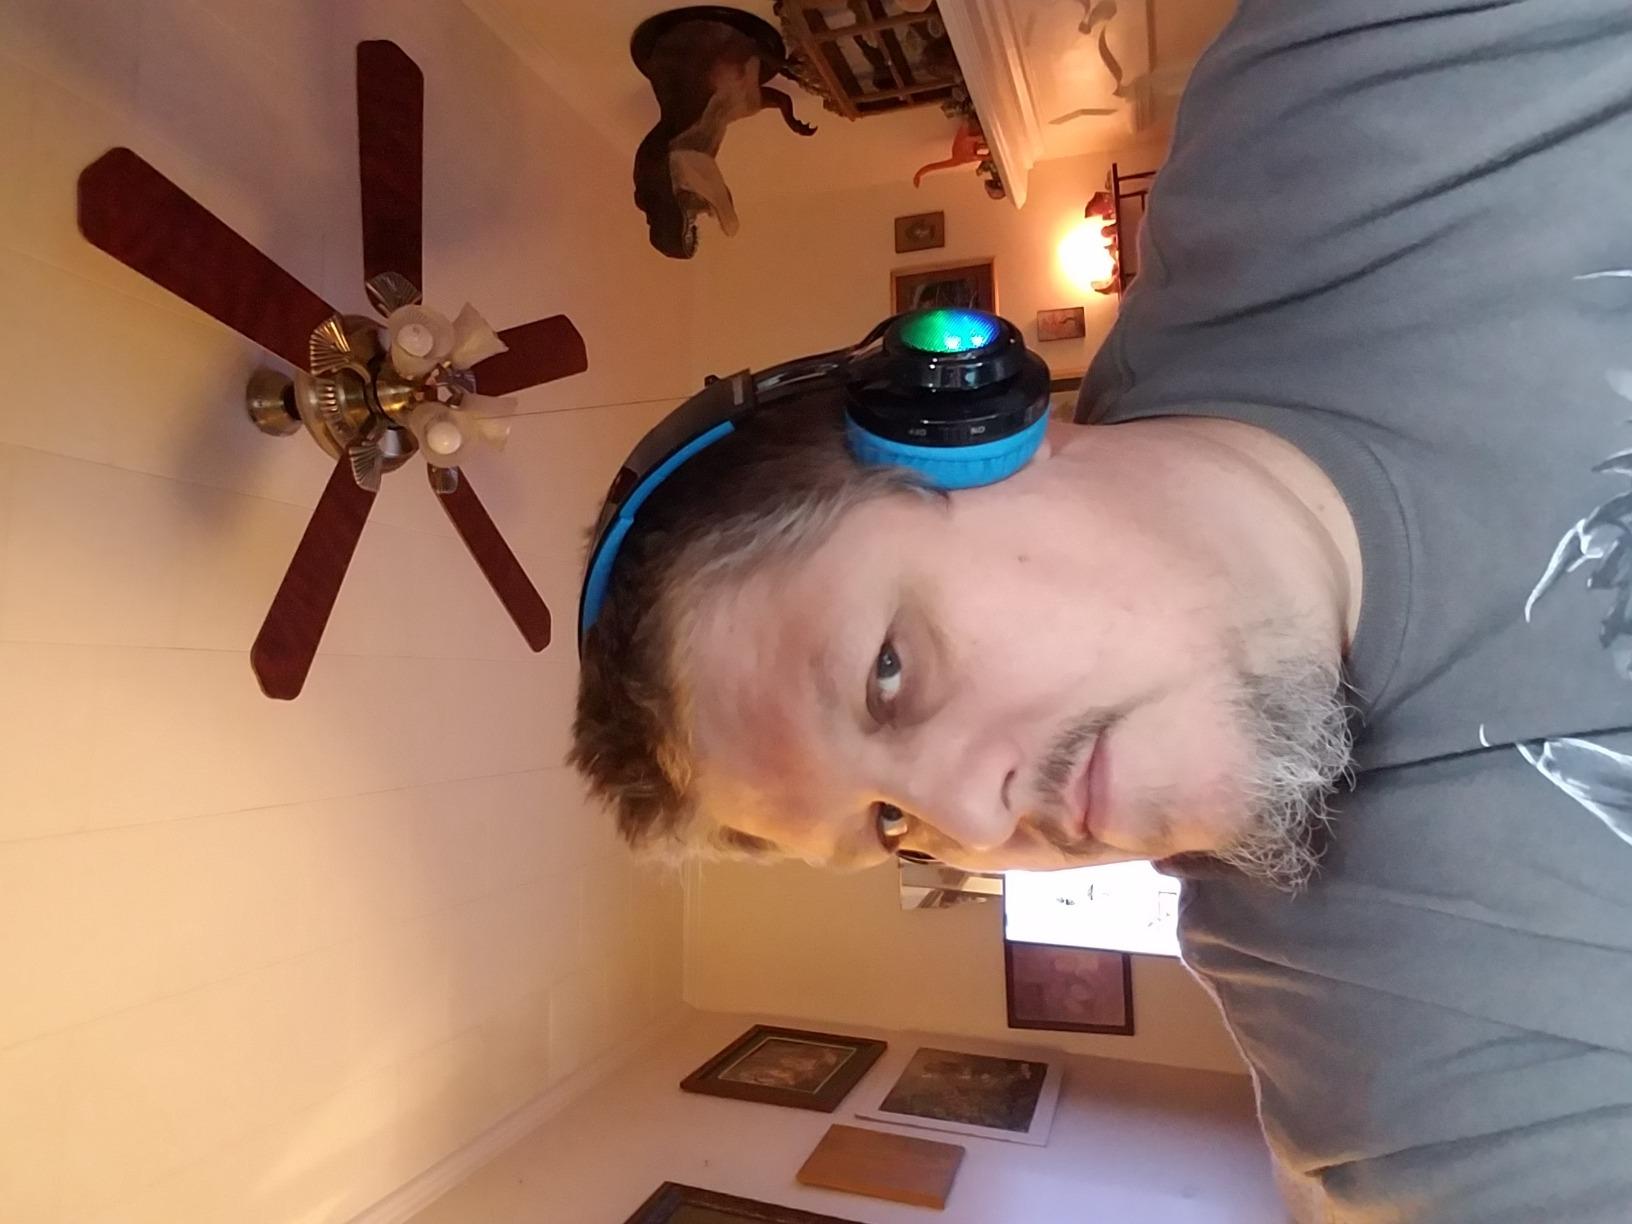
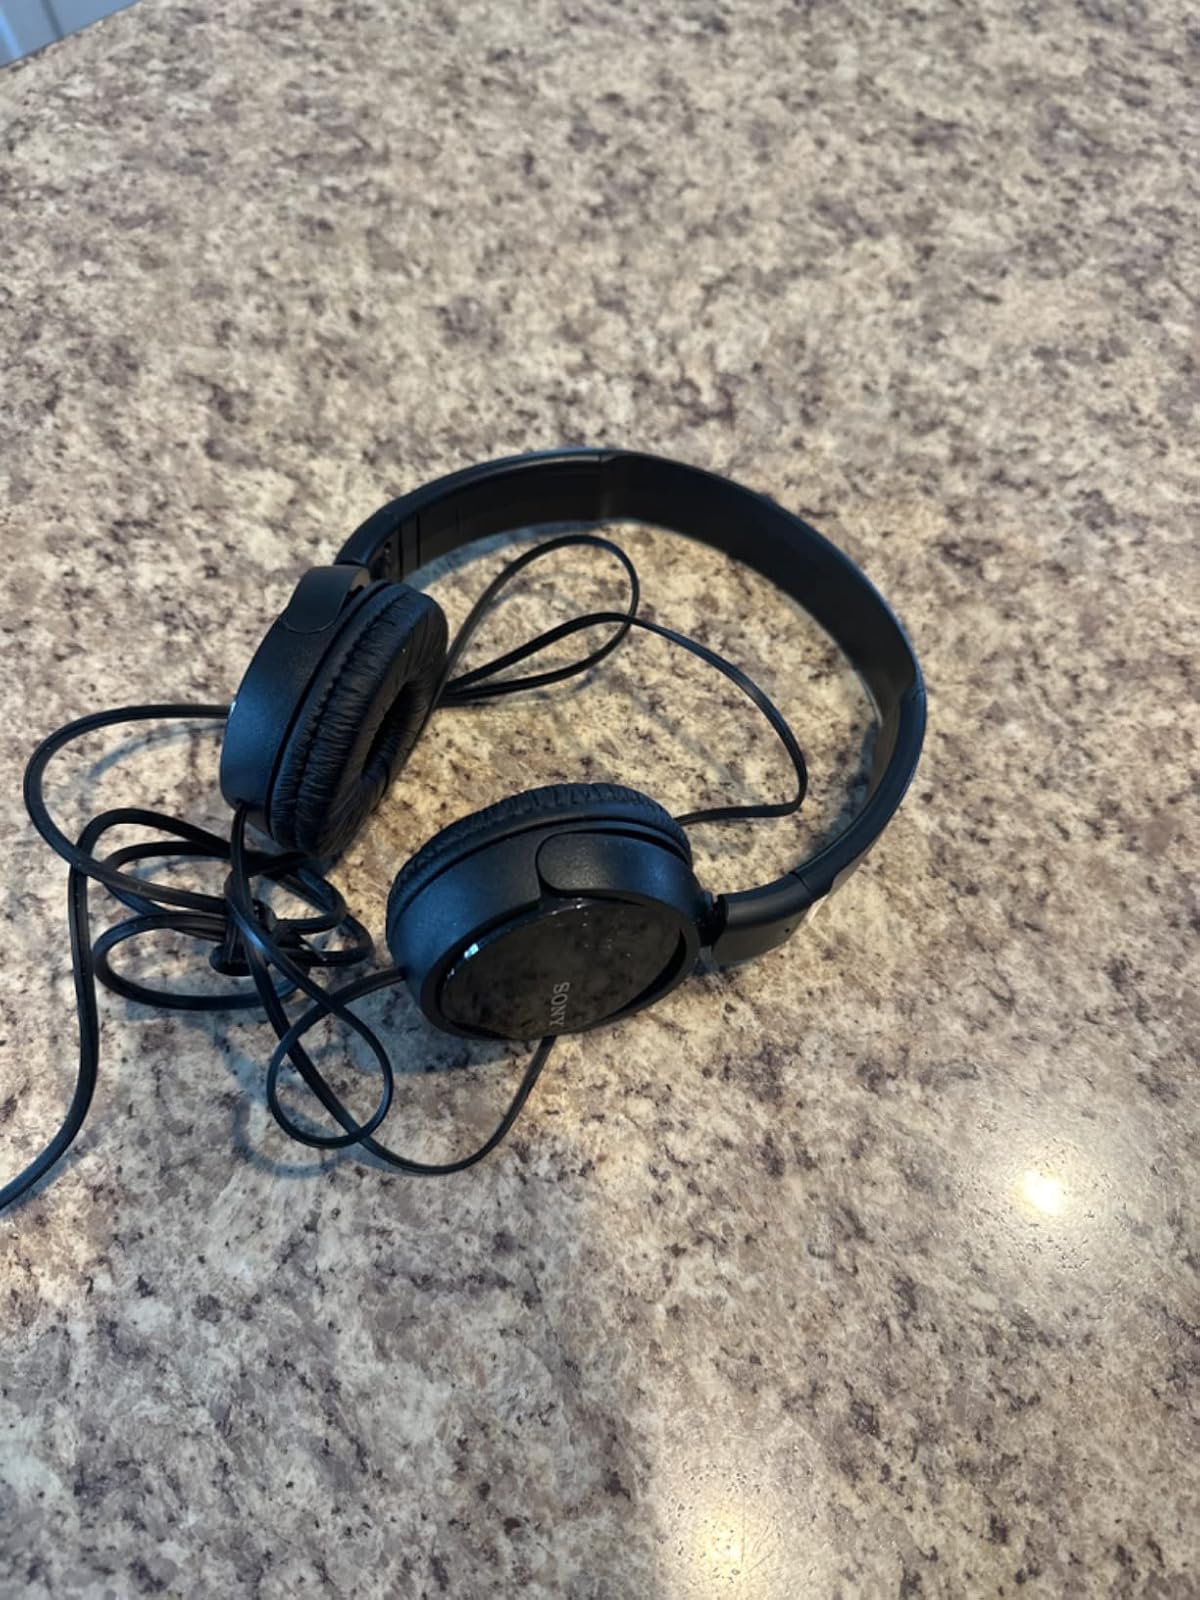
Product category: headphones
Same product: no